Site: brandenburg
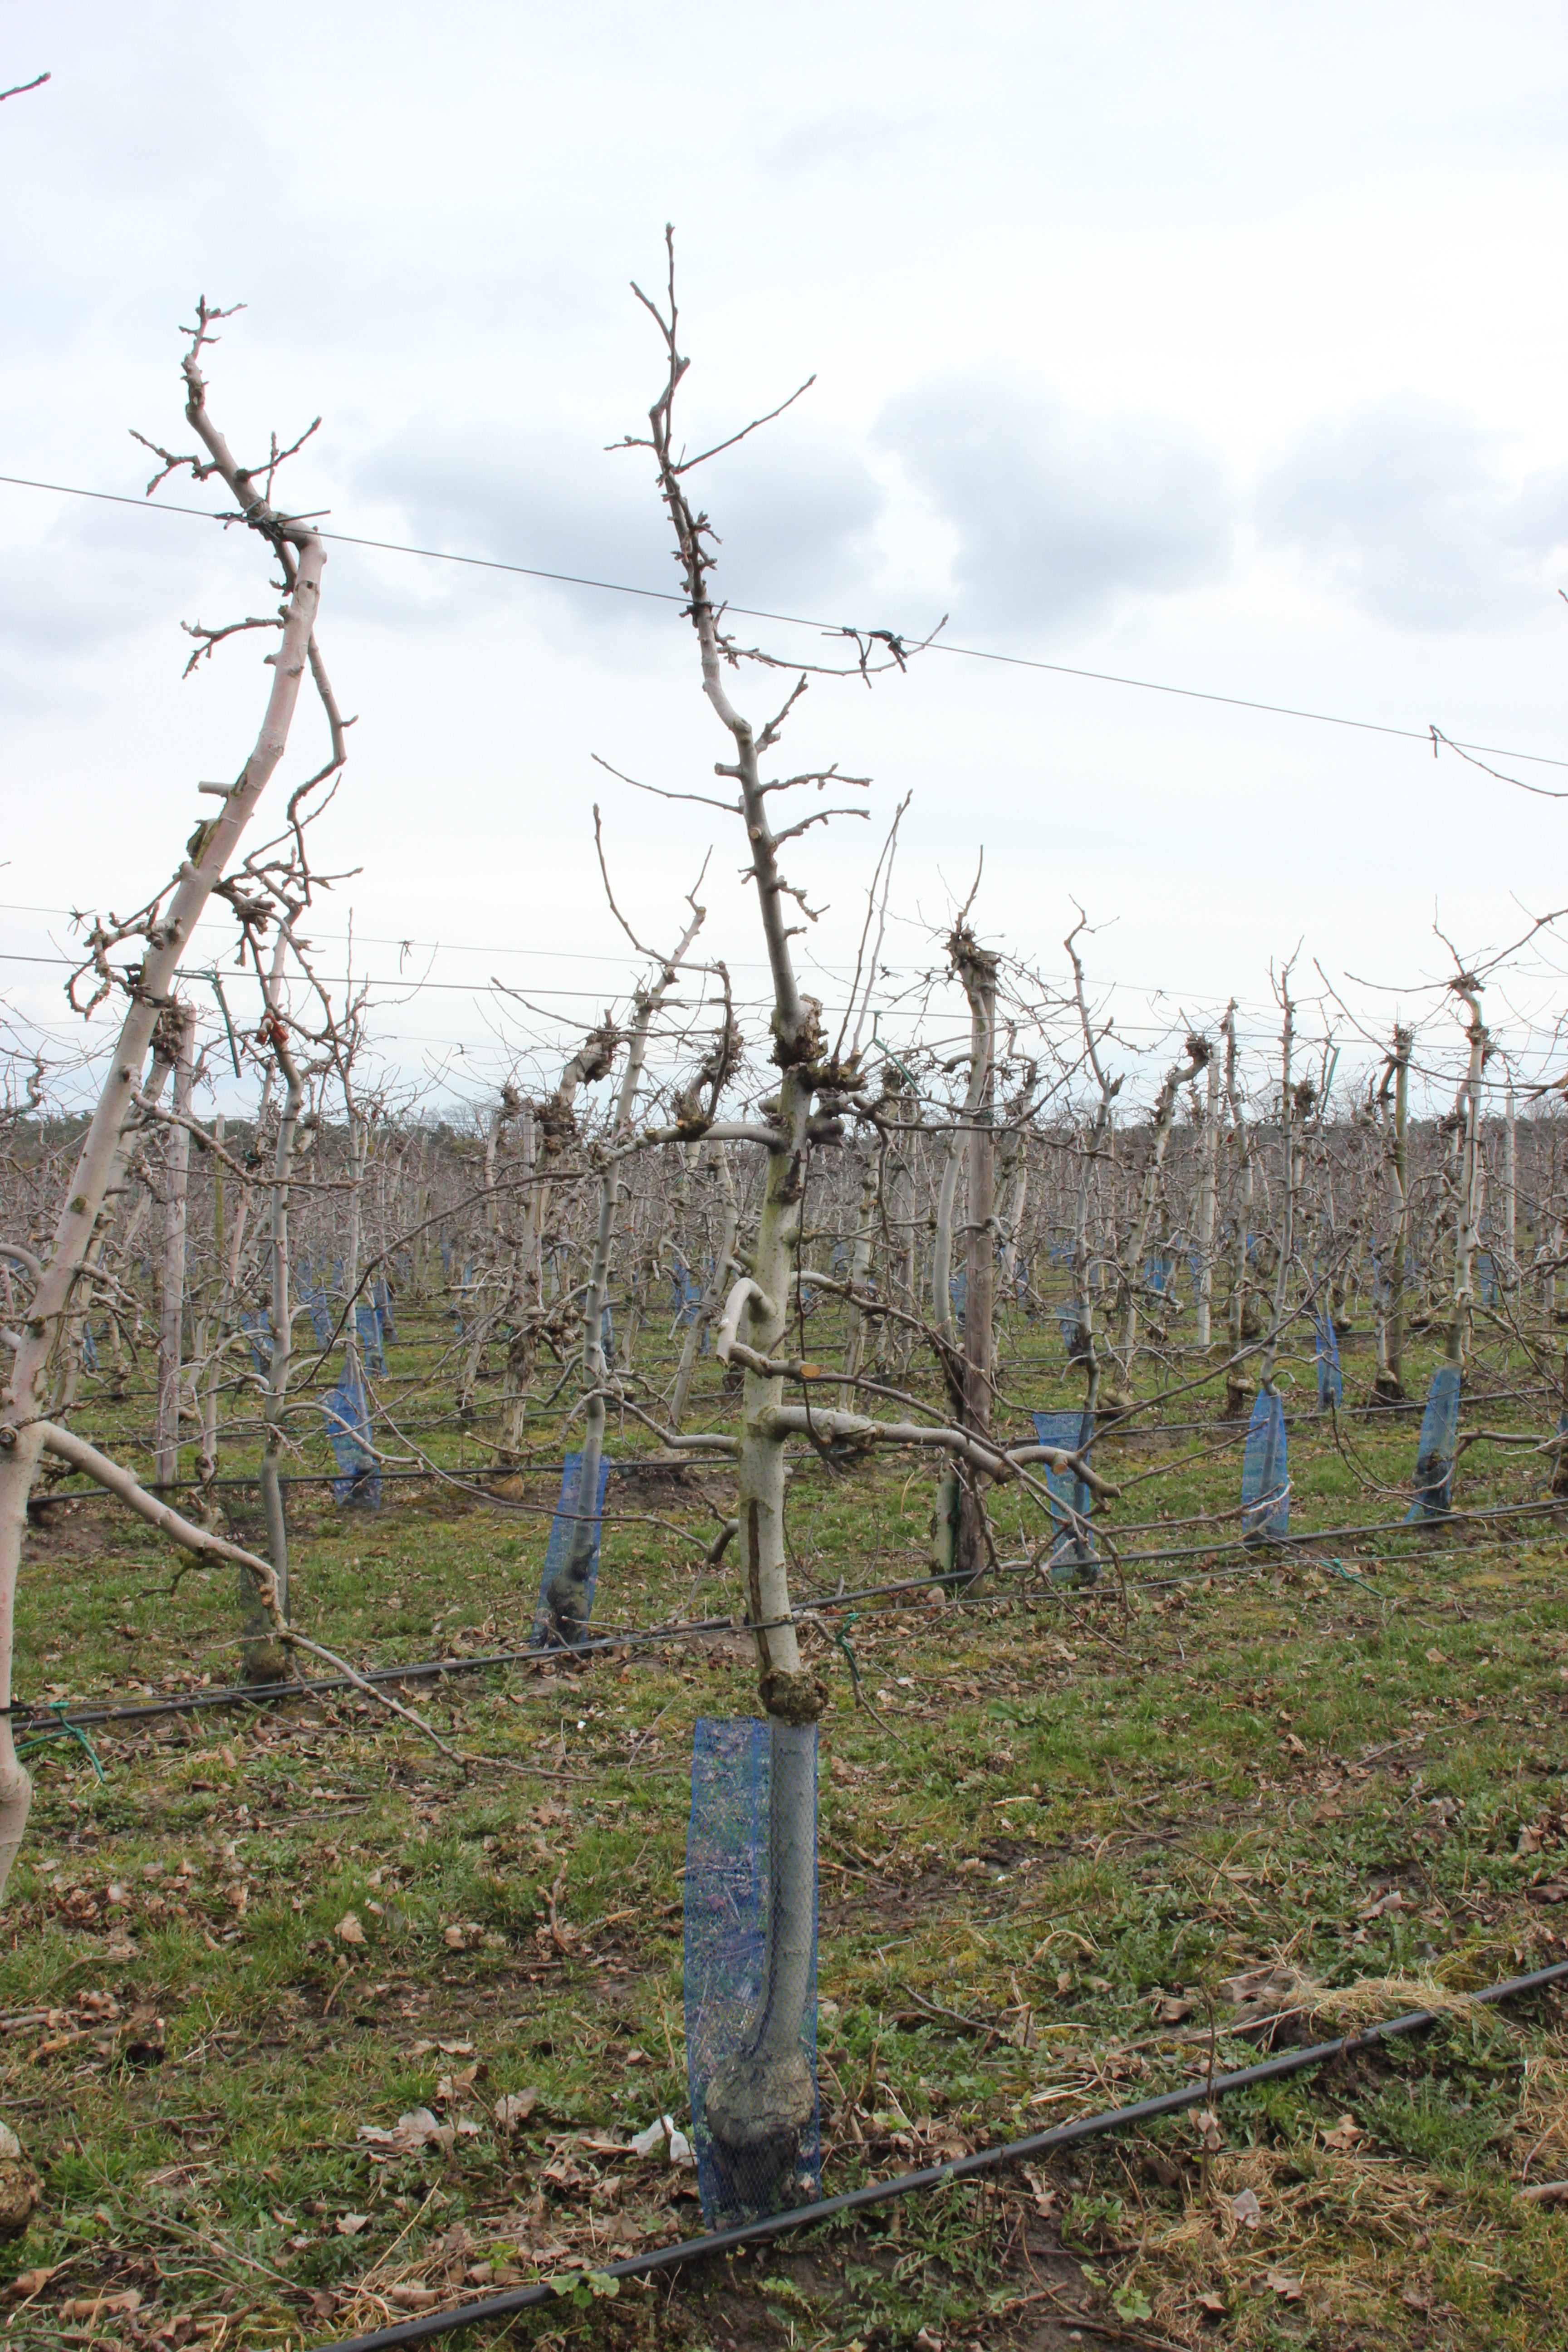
Growth stage (BBCH 01): Bud development